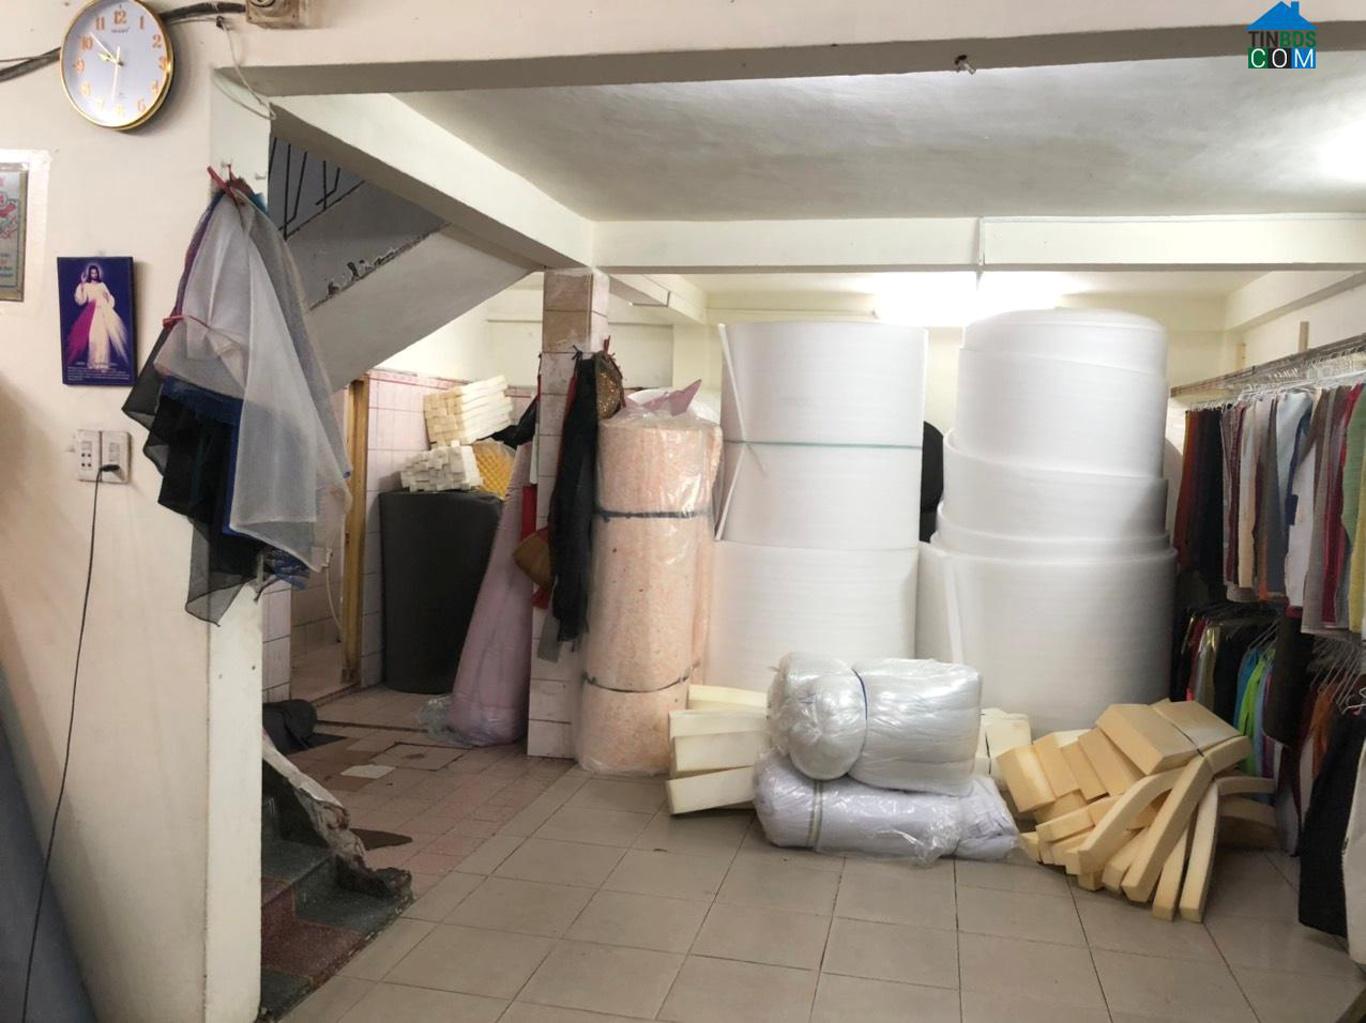
ở trong căn nhà có sự xuất hiện của những cái cuộn màu trắng